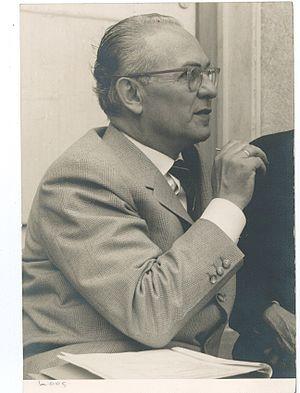
L'écrivain allemand Walter Schmiele, 1955
Walter Schmiele, né le 12 avril 1909 à Swinemünde et mort le 21 octobre 1998 à Darmstadt, est un écrivain, critique littéraire et traducteur allemand.